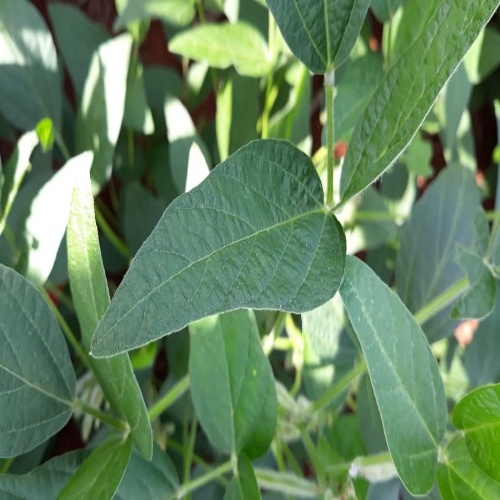
Label: Healthy